Count of Barcelona

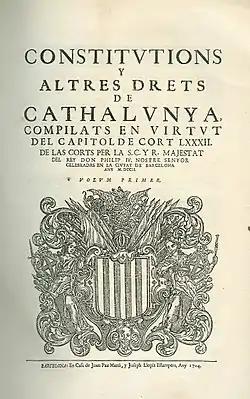
The first page of the Catalan Constitutions granted by Philip IV, Count of Barcelona in 1704.

In 1714, Catalonia, which had supported the Habsburg pretender to the Spanish throne, Archduke Charles of Austria, lost their war within the Spanish war of Succession against the Bourbon pretender Philip of Anjou. Through the Nueva Planta decrees, Philip of Anjou as the new king of Spain Philip V abolished the Catalan Constitutions and dissolved the Crown of Aragon and merged its territories with the territories of the Crown of Castile to form the Kingdom of Spain. The Principality of Catalonia became another province and thus the title of Count of Barcelona was emptied of real political significance and power. Since then, the numbering of the Counts of Barcelona follows that of the Crown of Castille. That is the reason why Philip of Anjou was called by the Catalan Authorities 'Felip IV' in 1702 but called himself 'Felipe V' when he sized the title of Count of Barcelona in 1714, after winning the war against the Catalans.